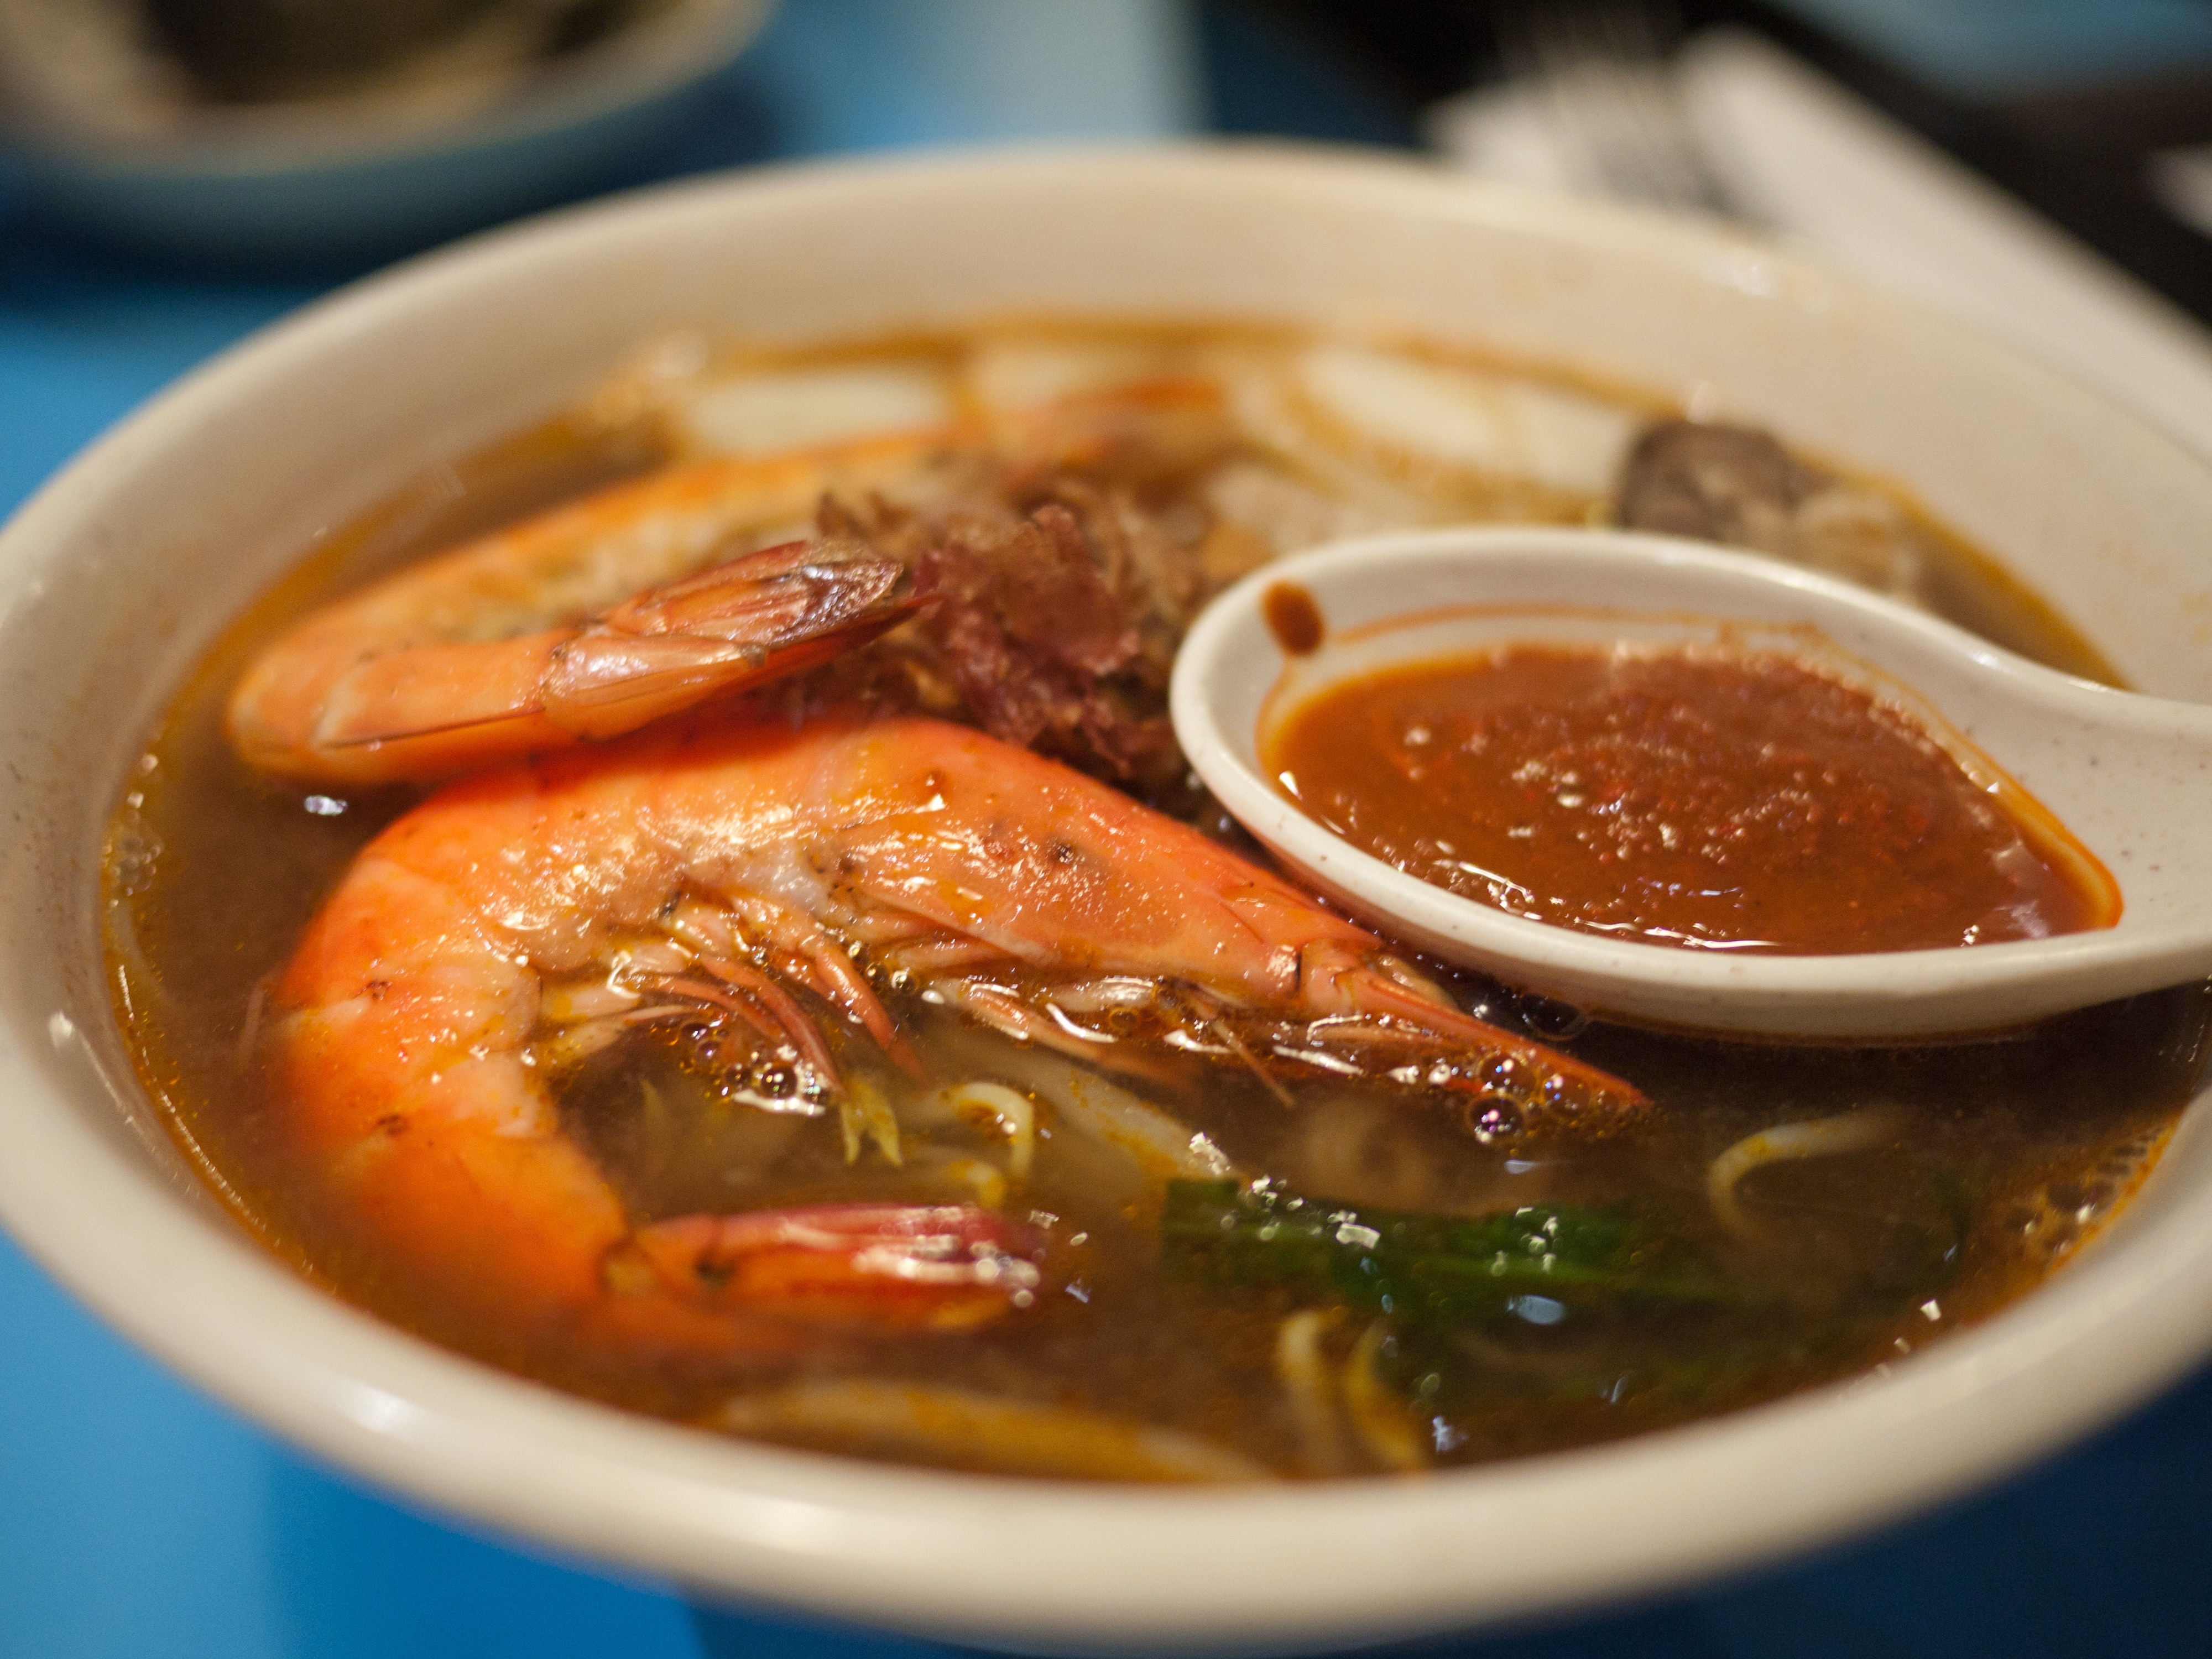
asian, dish, meal, food, chinese, seafood, meat, cuisine, delicious, soup, shrimp, asian food, noodles, hot, curry, prawn, thai food, chinese food, southeast asian food, noodle soup, bouillabaisse, kimchi jjigae